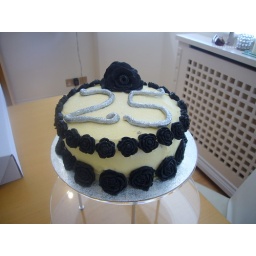
Top cake for a 25th wedding anniversary. Covered in buttercream and decorated with black fondant roses.